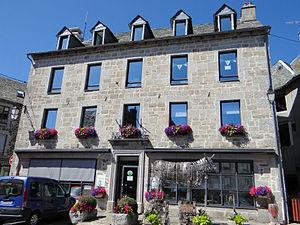
Laguiole - Mairie
Laguiole est une commune française, située dans le département de l'Aveyron en région Occitanie.